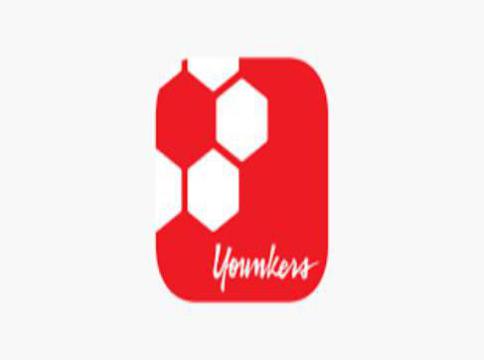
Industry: Others